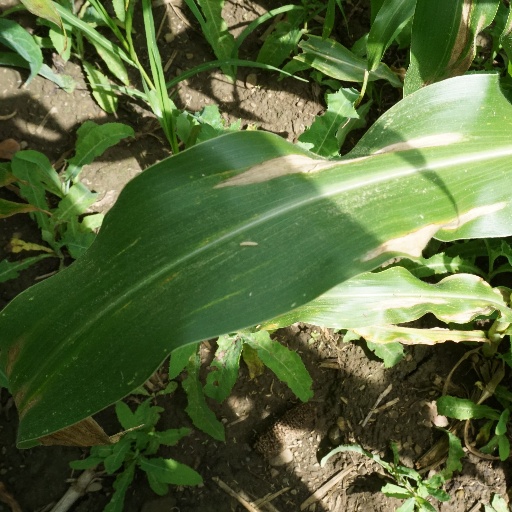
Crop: maize; corn